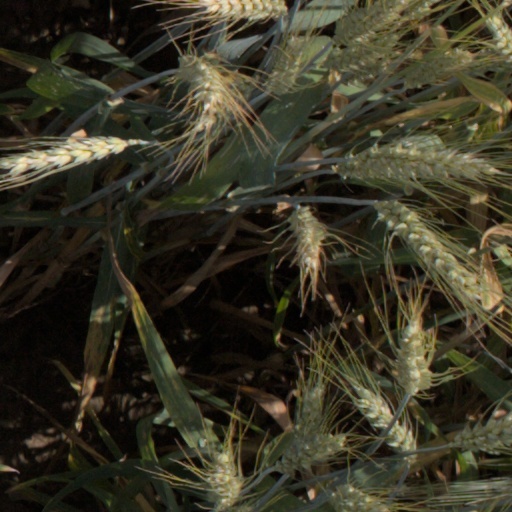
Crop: wheat